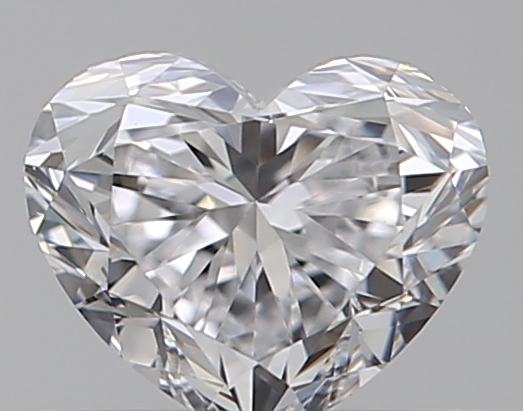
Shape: heart
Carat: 0.5
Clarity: VS1
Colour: D
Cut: VG
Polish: EX
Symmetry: VG
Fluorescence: M
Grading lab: GIA
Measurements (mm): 4.45 x 5.35 x 3.27